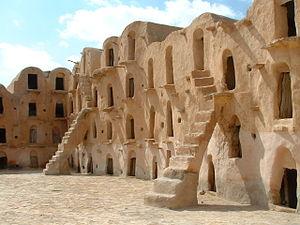
Star Wars, épisode I : La Menace fantôme est un film américain de science-fiction de type space opera sorti en 1999 écrit et réalisé par George Lucas.